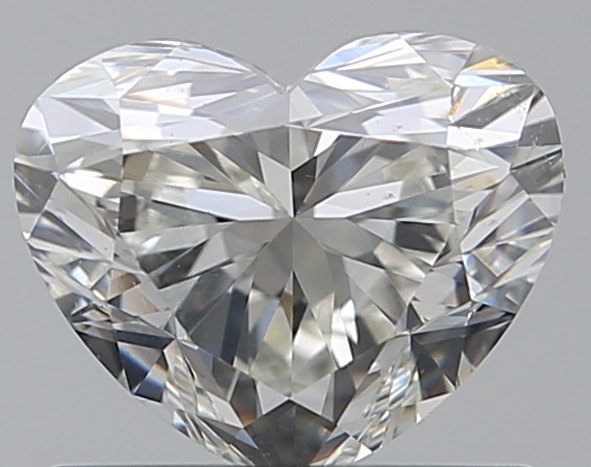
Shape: heart
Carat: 0.72
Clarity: VS2
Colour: G
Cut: EX
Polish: EX
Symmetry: VG
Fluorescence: VS
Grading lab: GIA
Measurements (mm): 5.21 x 6.2 x 3.69